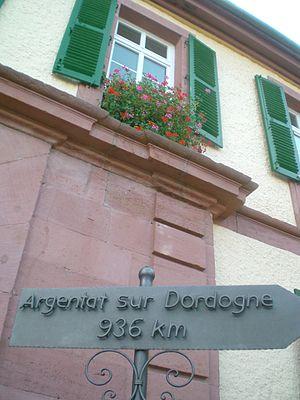
Argentat-sur-Dordogne est une commune du Sud-Ouest de la France située dans le département de la Corrèze en région Nouvelle-Aquitaine. La ville est traversée par la Dordogne.
Argentat est une ancienne commune française située dans le département de la Corrèze en région Nouvelle-Aquitaine. Ses habitants sont appelés les « Argentacois » et les « Argentacoises ». La ville est traversée par la rivière Dordogne.